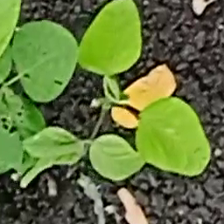
Weed species: Asian_Pigeonwings_(Clitoria Ternatea)